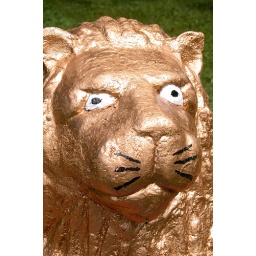
A walleyed golden lion guards the city park in Gananoque, Ontario!